Niko Pucić

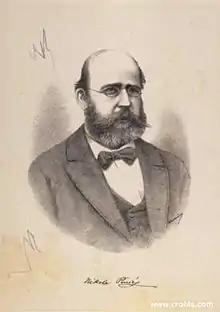

Niko Pucić de Zagorien (also "Nicola Pozza" in Italian; February 5, 1820 – April 13, 1883) was a writer and politician from the old Ragusan noble family.